Basic fighter maneuvers

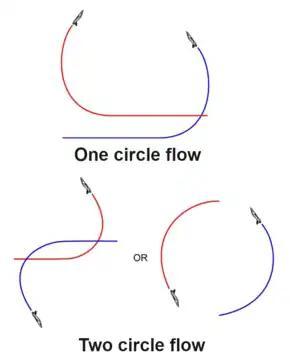
Circle flow

Once an attacker gets behind a defender, there are three problems to solve in order to prosecute the kill. The attacker must be able to get into the same geometric plane as the defender, get in range without overshooting, and be able to lead the target. The defender will usually turn aggressively to spoil the attacker's solution.